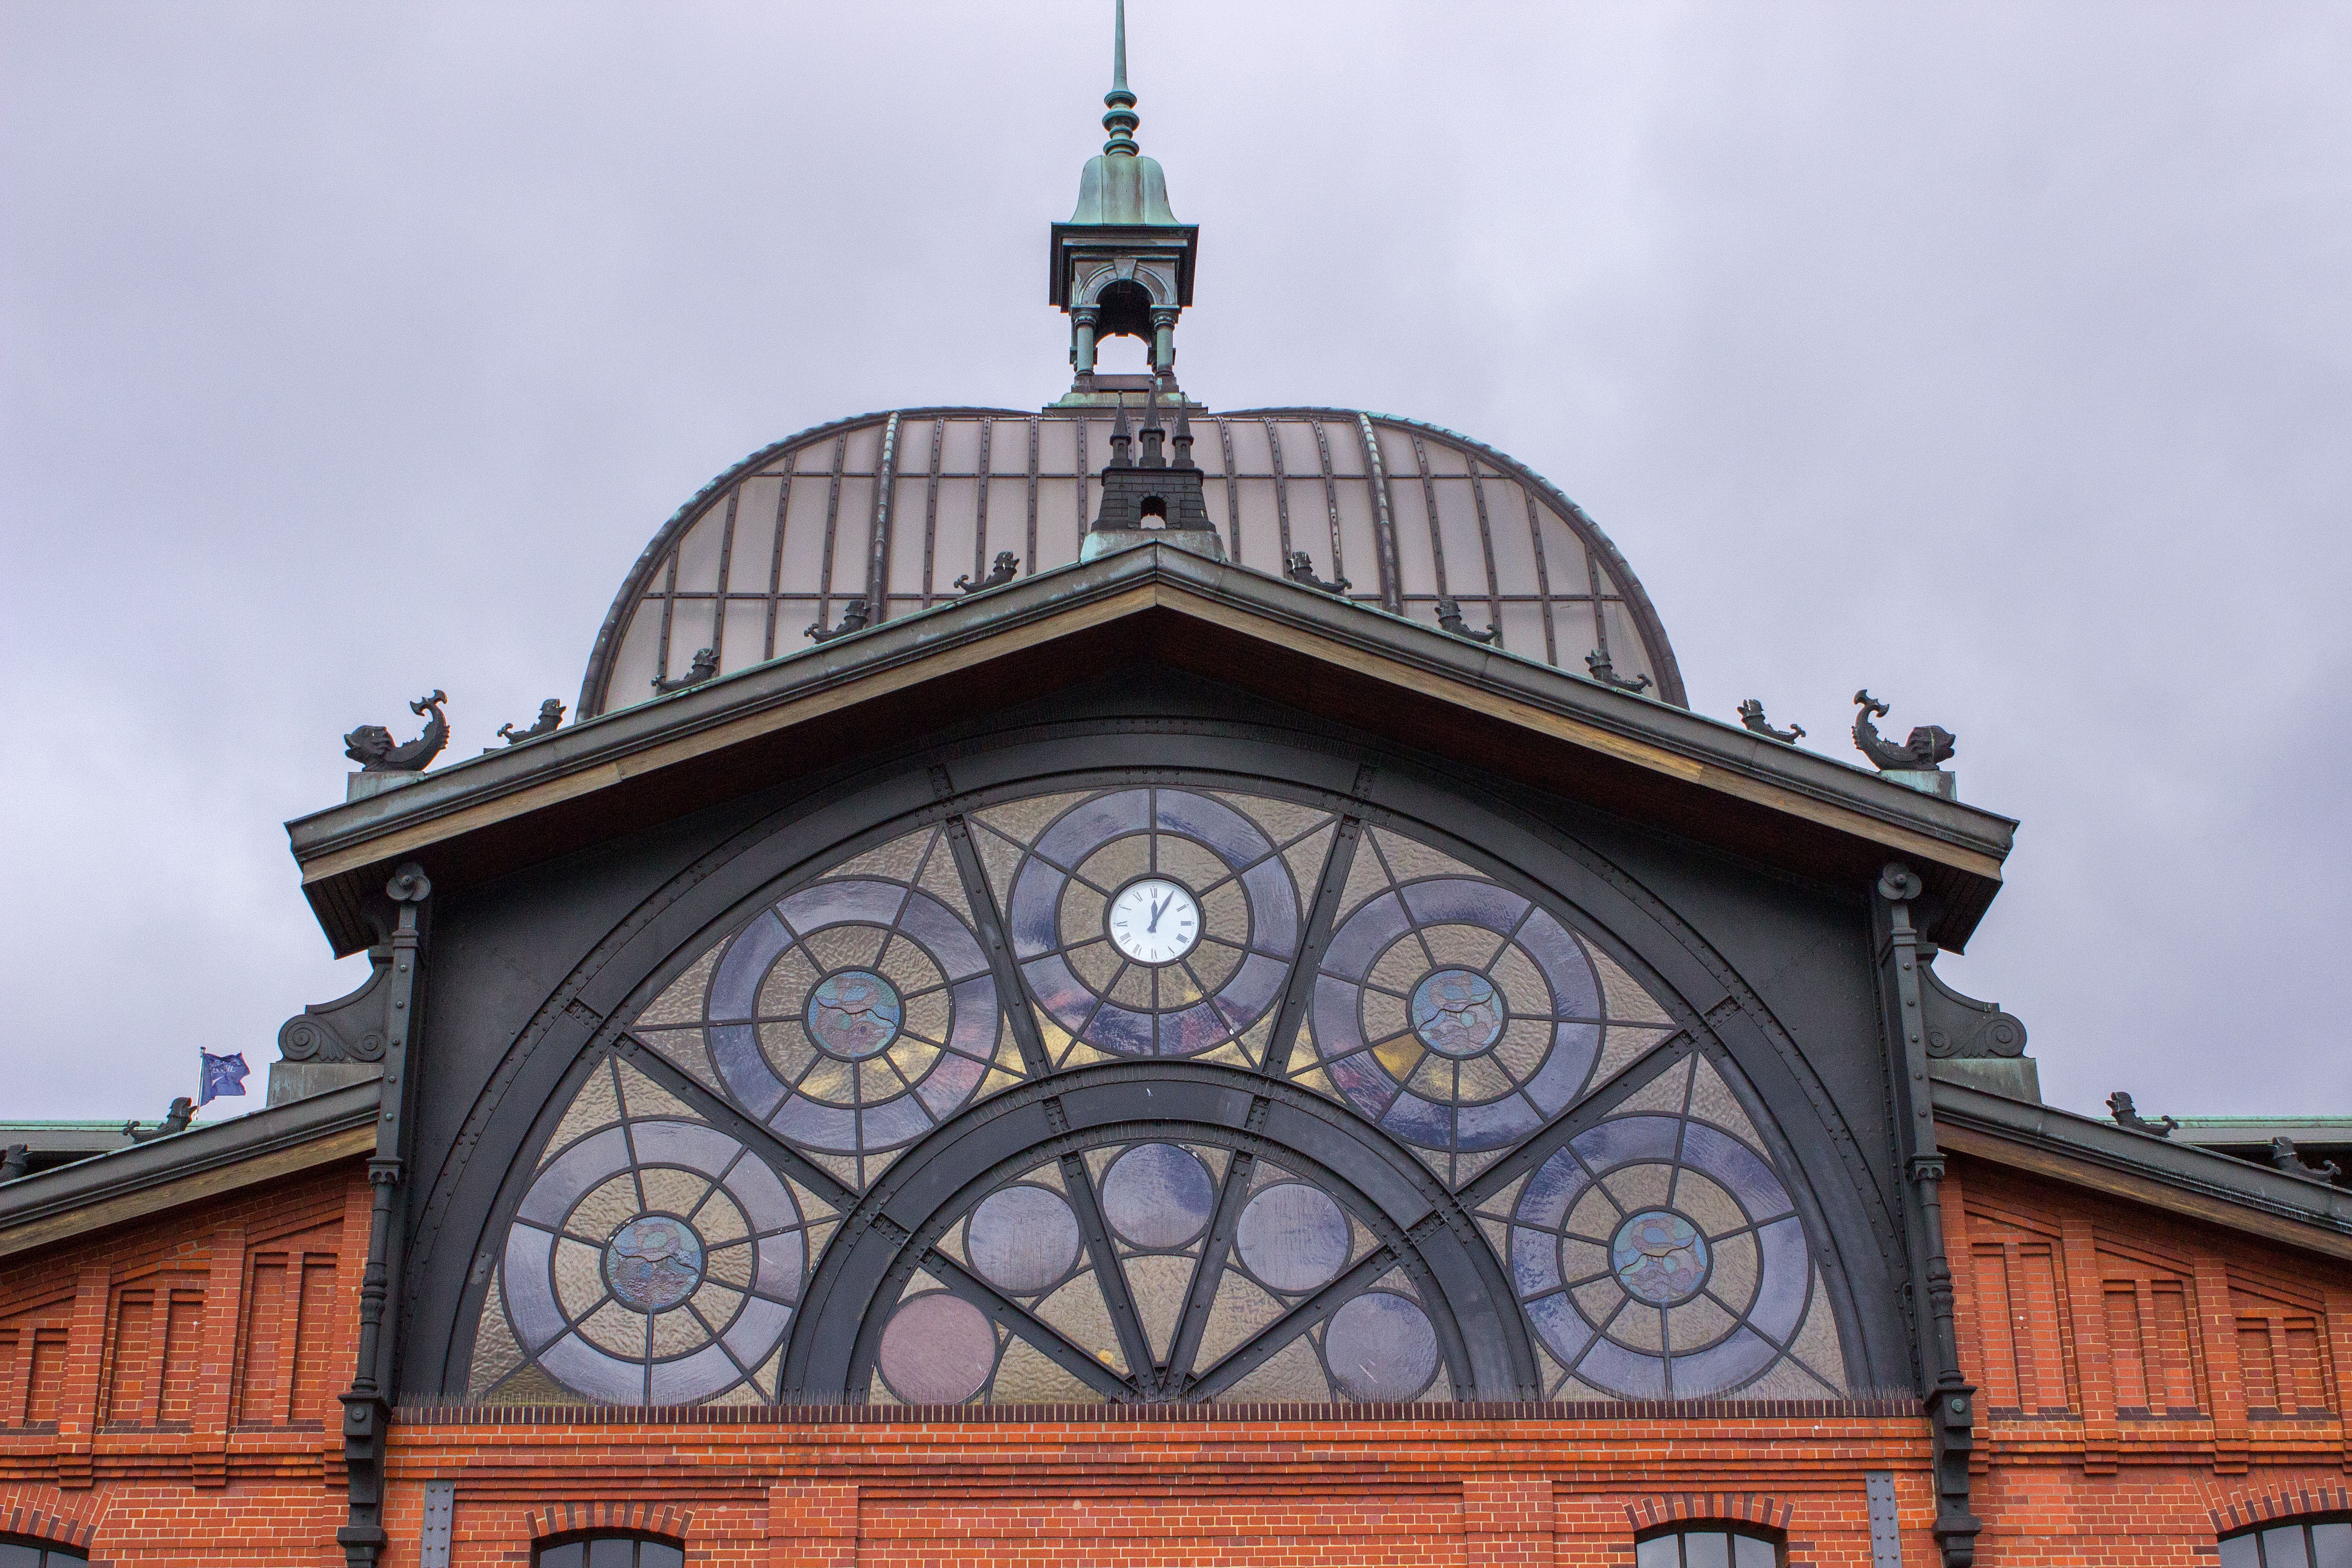
architecture, window, building, tower, landmark, facade, church, chapel, port, place of worship, clock tower, fish market, steeple, monastery, synagogue, dome, hamburg